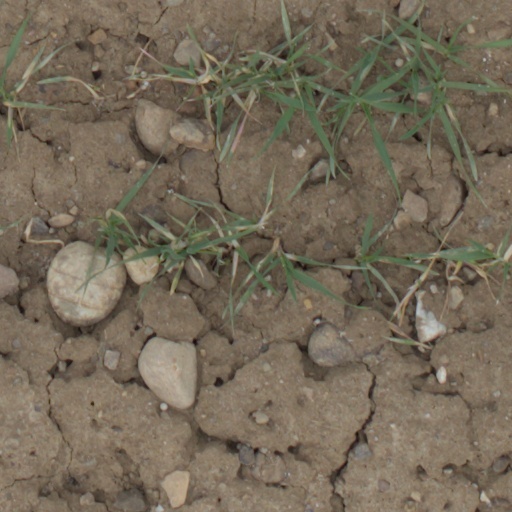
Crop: wheat